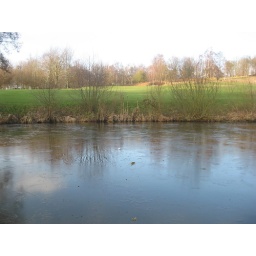
Look closely - ball on the iced over lake